Edward D. White Jr.

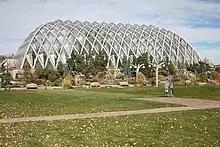
Boettcher Memorial Tropical Conservatory at Denver Botanic Gardens

One of their early projects, the Boettcher Memorial Tropical Conservatory and Mitchell Hall at the Denver Botanic Gardens, was named a Denver Landmark by the City and County of Denver in 1973.